Arthur Johnson (footballer, born 1879)

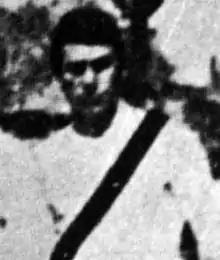
Johnson in 1902

Arthur Vere Scott Johnson (31 August 1878 – 23 March 1929) was an Irish coach and footballer who played as both a forward and goalkeeper for Madrid FC.